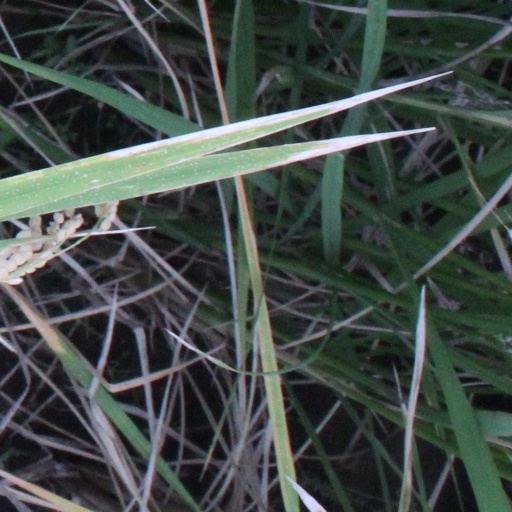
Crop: rice